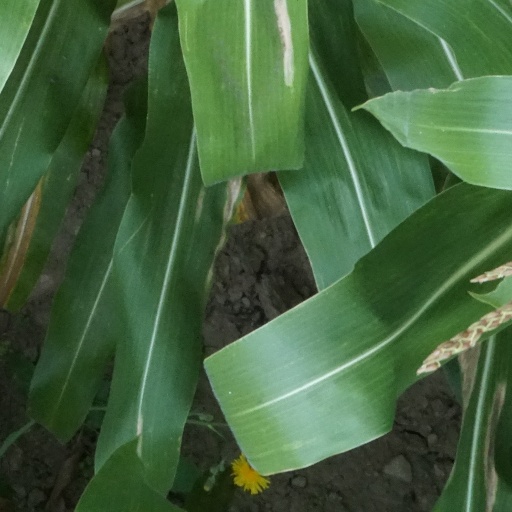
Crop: maize; corn